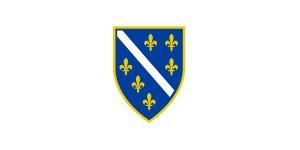
Les Bosniaques sont un peuple slave du sud, de langue bosnienne, vivant majoritairement en Bosnie-Herzégovine et dans certaines régions de Serbie et du Monténégro comme le Sandjak. Il y a aussi des minorités bosniaques au Kosovo, en Autriche, en Allemagne, en Suède, en Turquie et en Croatie. Ils forment un peu plus de la moitié de la population de Bosnie-Herzégovine, soit 50,11 %.
La Bosnie-Herzégovine ou Bosnie-et-Herzégovine est un État d'Europe du Sud appartenant à la région des Balkans. Elle est entourée par la Croatie au nord, à l'ouest et au sud, la Serbie à l'est et le Monténégro au sud-sud-est. Elle dispose d'une ouverture réduite sur la mer Adriatique, large d'une vingtaine de kilomètres.
Lilium bosniacum, le lys bosniaque est une plante herbacée de la famille des Liliaceae appartenant au genre Lilium endémique dans les montagnes des Balkans.